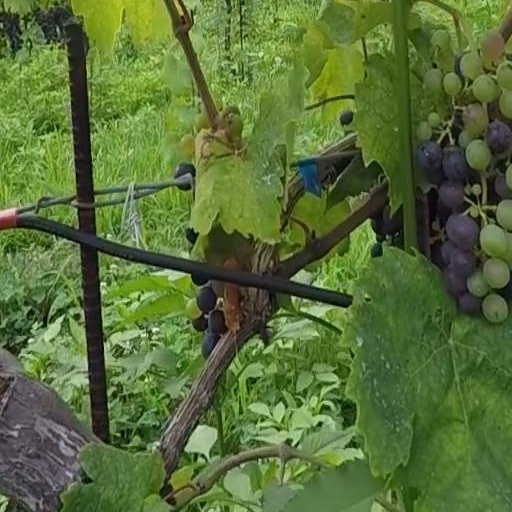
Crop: grape